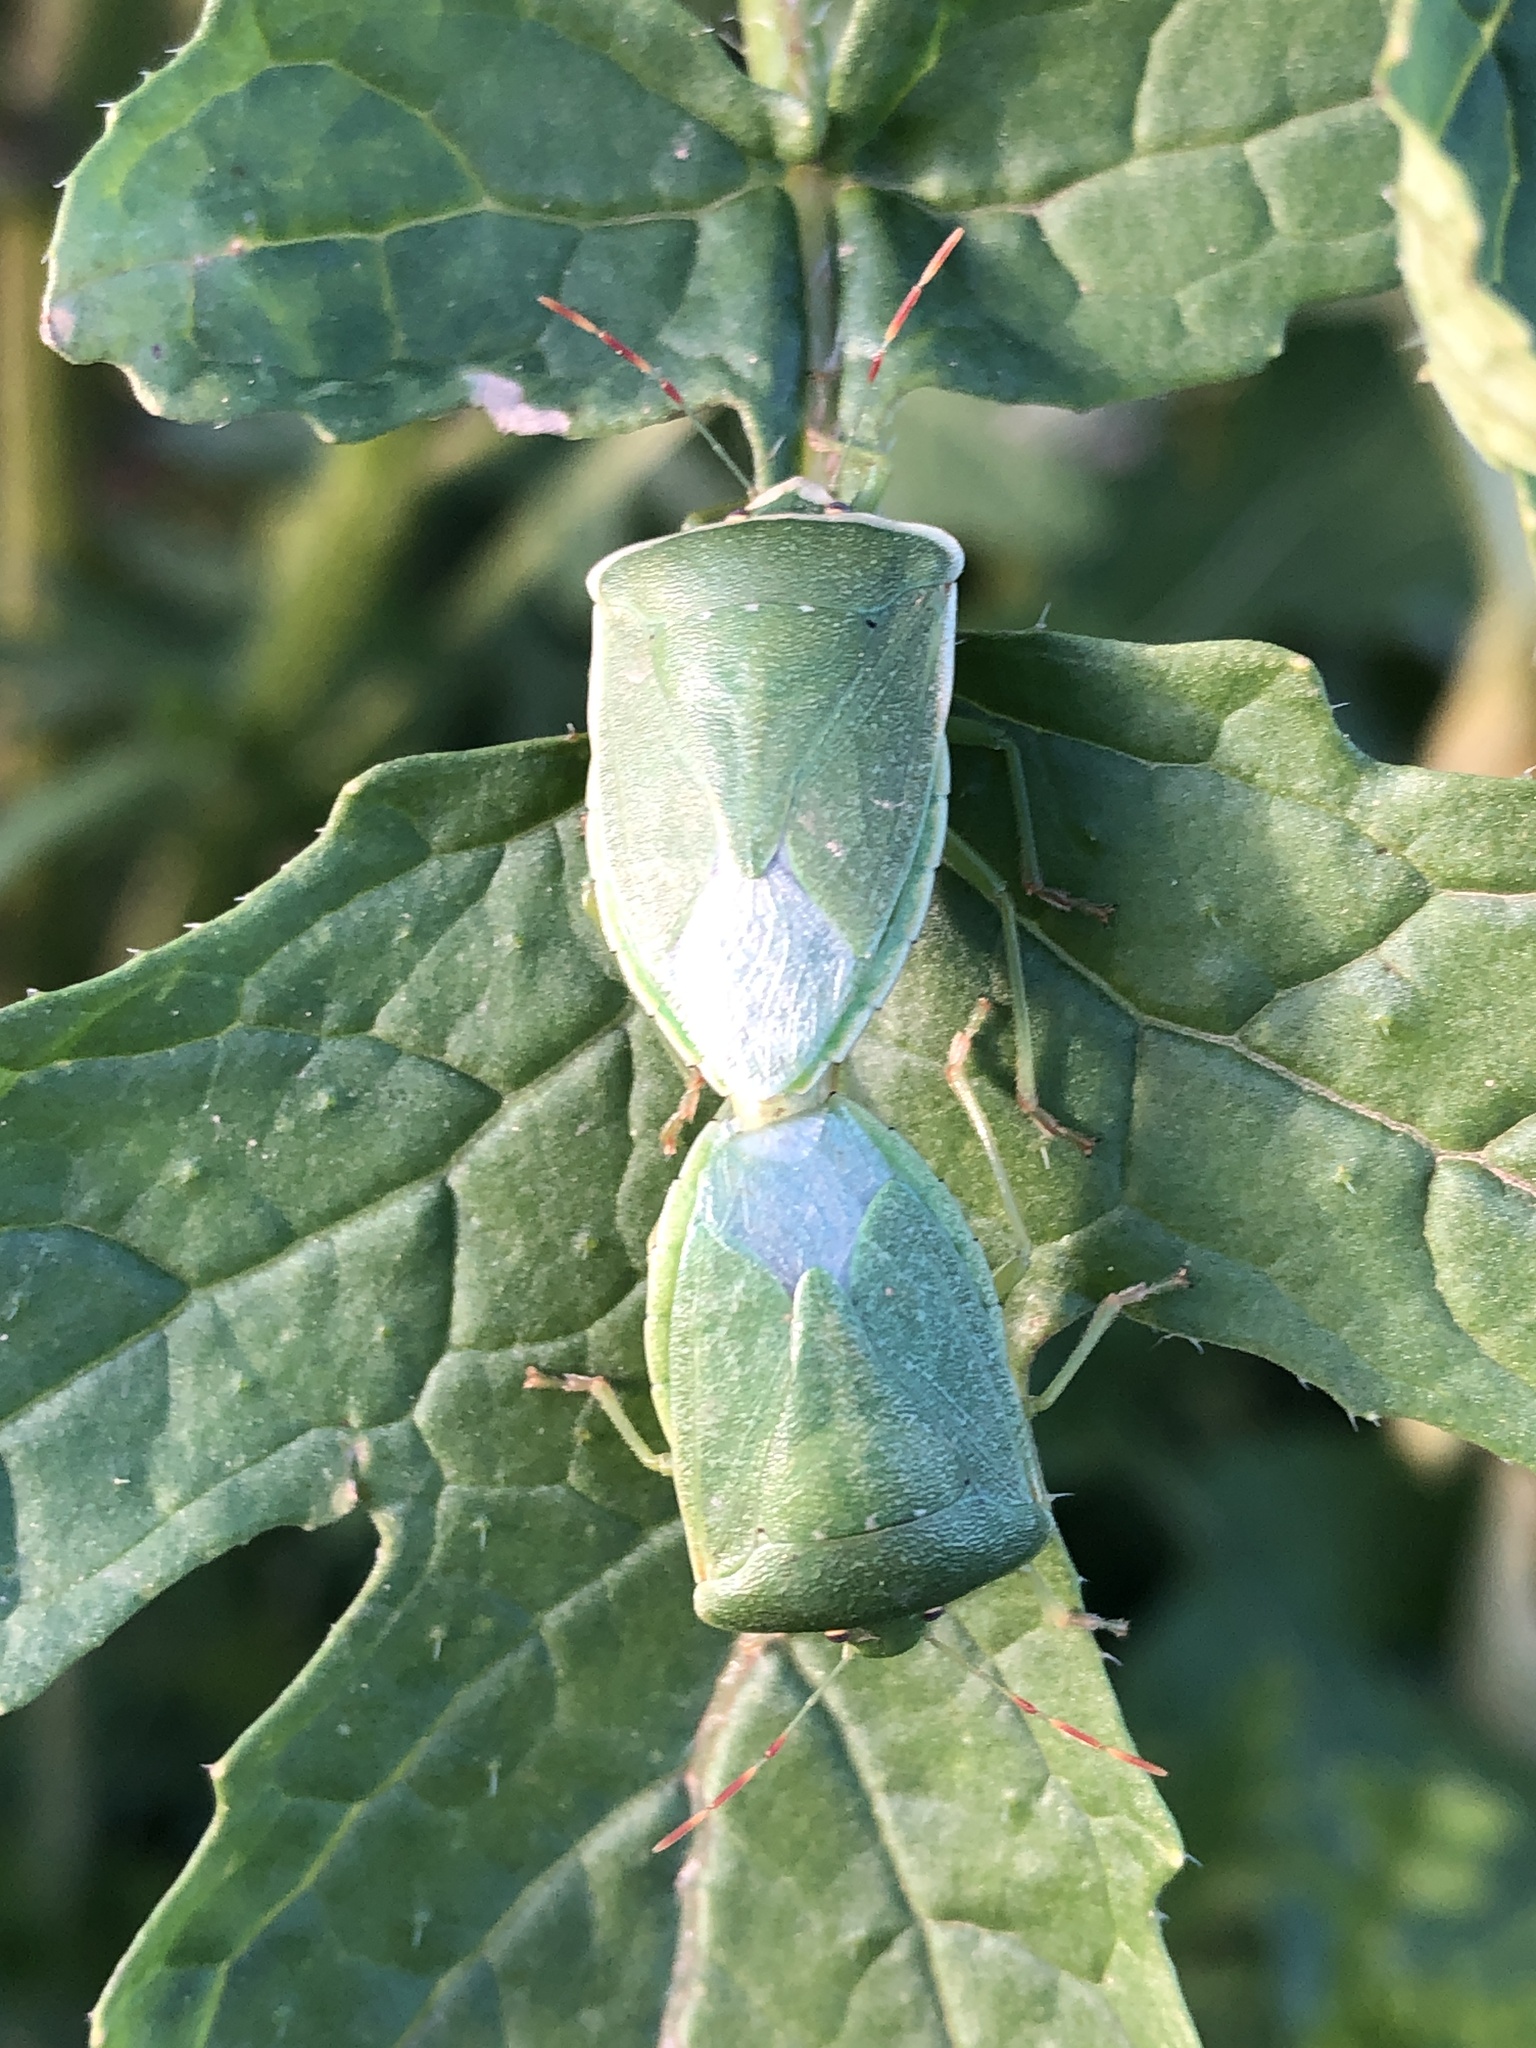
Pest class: stink_bug